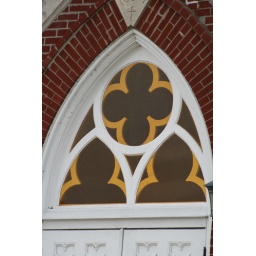
The window above the front door of The Church of the Immaculate Conception